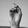
ASL letter: D